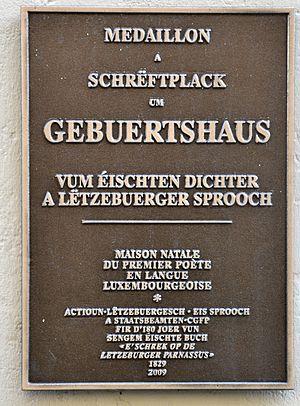
Antoine Meyer alias Antun Meyer, né le 31 mai 1801 à Luxembourg et mort le 29 avril 1857 à Liège, était un professeur de mathématiques et un poète luxembourgeois puis belge à partir de 1842.